Terminal 5 (venue)

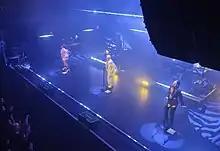
Fever Ray performing at Terminal 5, seen from the second floor balcony

Terminal 5 is a New York City music venue in Hell's Kitchen, Manhattan, located at 610 West 56th Street west of Eleventh Avenue. It has a multi-level event site with five distinct room environments and a capacity of 3,000 people.